Solutions of the Einstein field equations

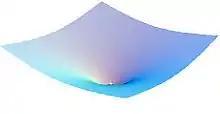
An illustration of the Schwarzschild metric, which describes spacetime around a spherical, uncharged, and nonrotating object with mass

A major area of research is the discovery of exact solutions to the Einstein field equations. Solving these equations amounts to calculating a precise value for the metric tensor (which defines the curvature and geometry of spacetime) under certain physical conditions. There is no formal definition for what constitutes such solutions, but most scientists agree that they should be expressable using elementary functions or linear differential equations. Some of the most notable solutions of the equations include: